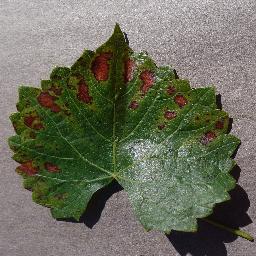
Label: Grape___Esca_(Black_Measles)